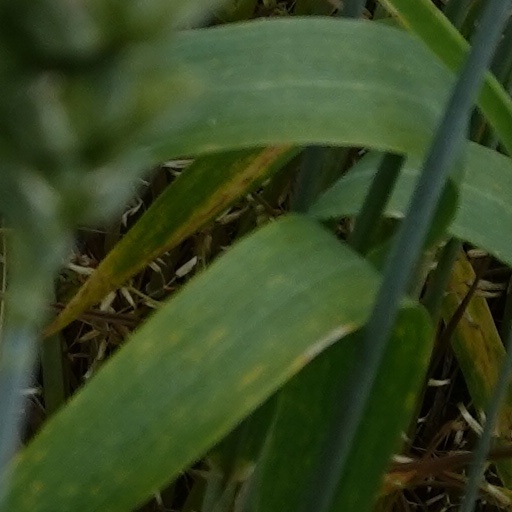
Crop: wheat